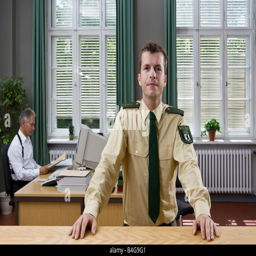
police officers working in an office